The Lost Chord (1925 film)

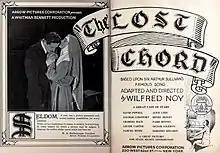
Advertisement

The Lost Chord is a 1925 American silent drama film directed by Wilfred Noy and starring David Powell, Alice Lake, and Dagmar Godowsky. It is based on Arthur Sullivan's 1877 song "The Lost Chord." Noy had previously made the film in Great Britain in 1917 and this remake marked his American debut.